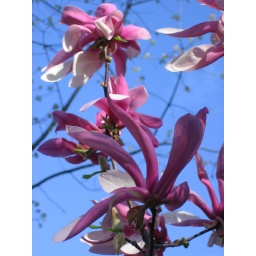
magnolia against a blue sky